Anton de Kom University of Suriname

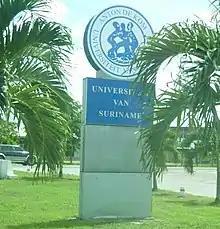
Sign outside Anton de Kom University of Suriname

Anton de Kom University is the only university in Suriname. It is located in the capital, Paramaribo, and named for Anton de Kom, an anti-colonialist activist who was killed by the Nazis while in exile in the Netherlands.